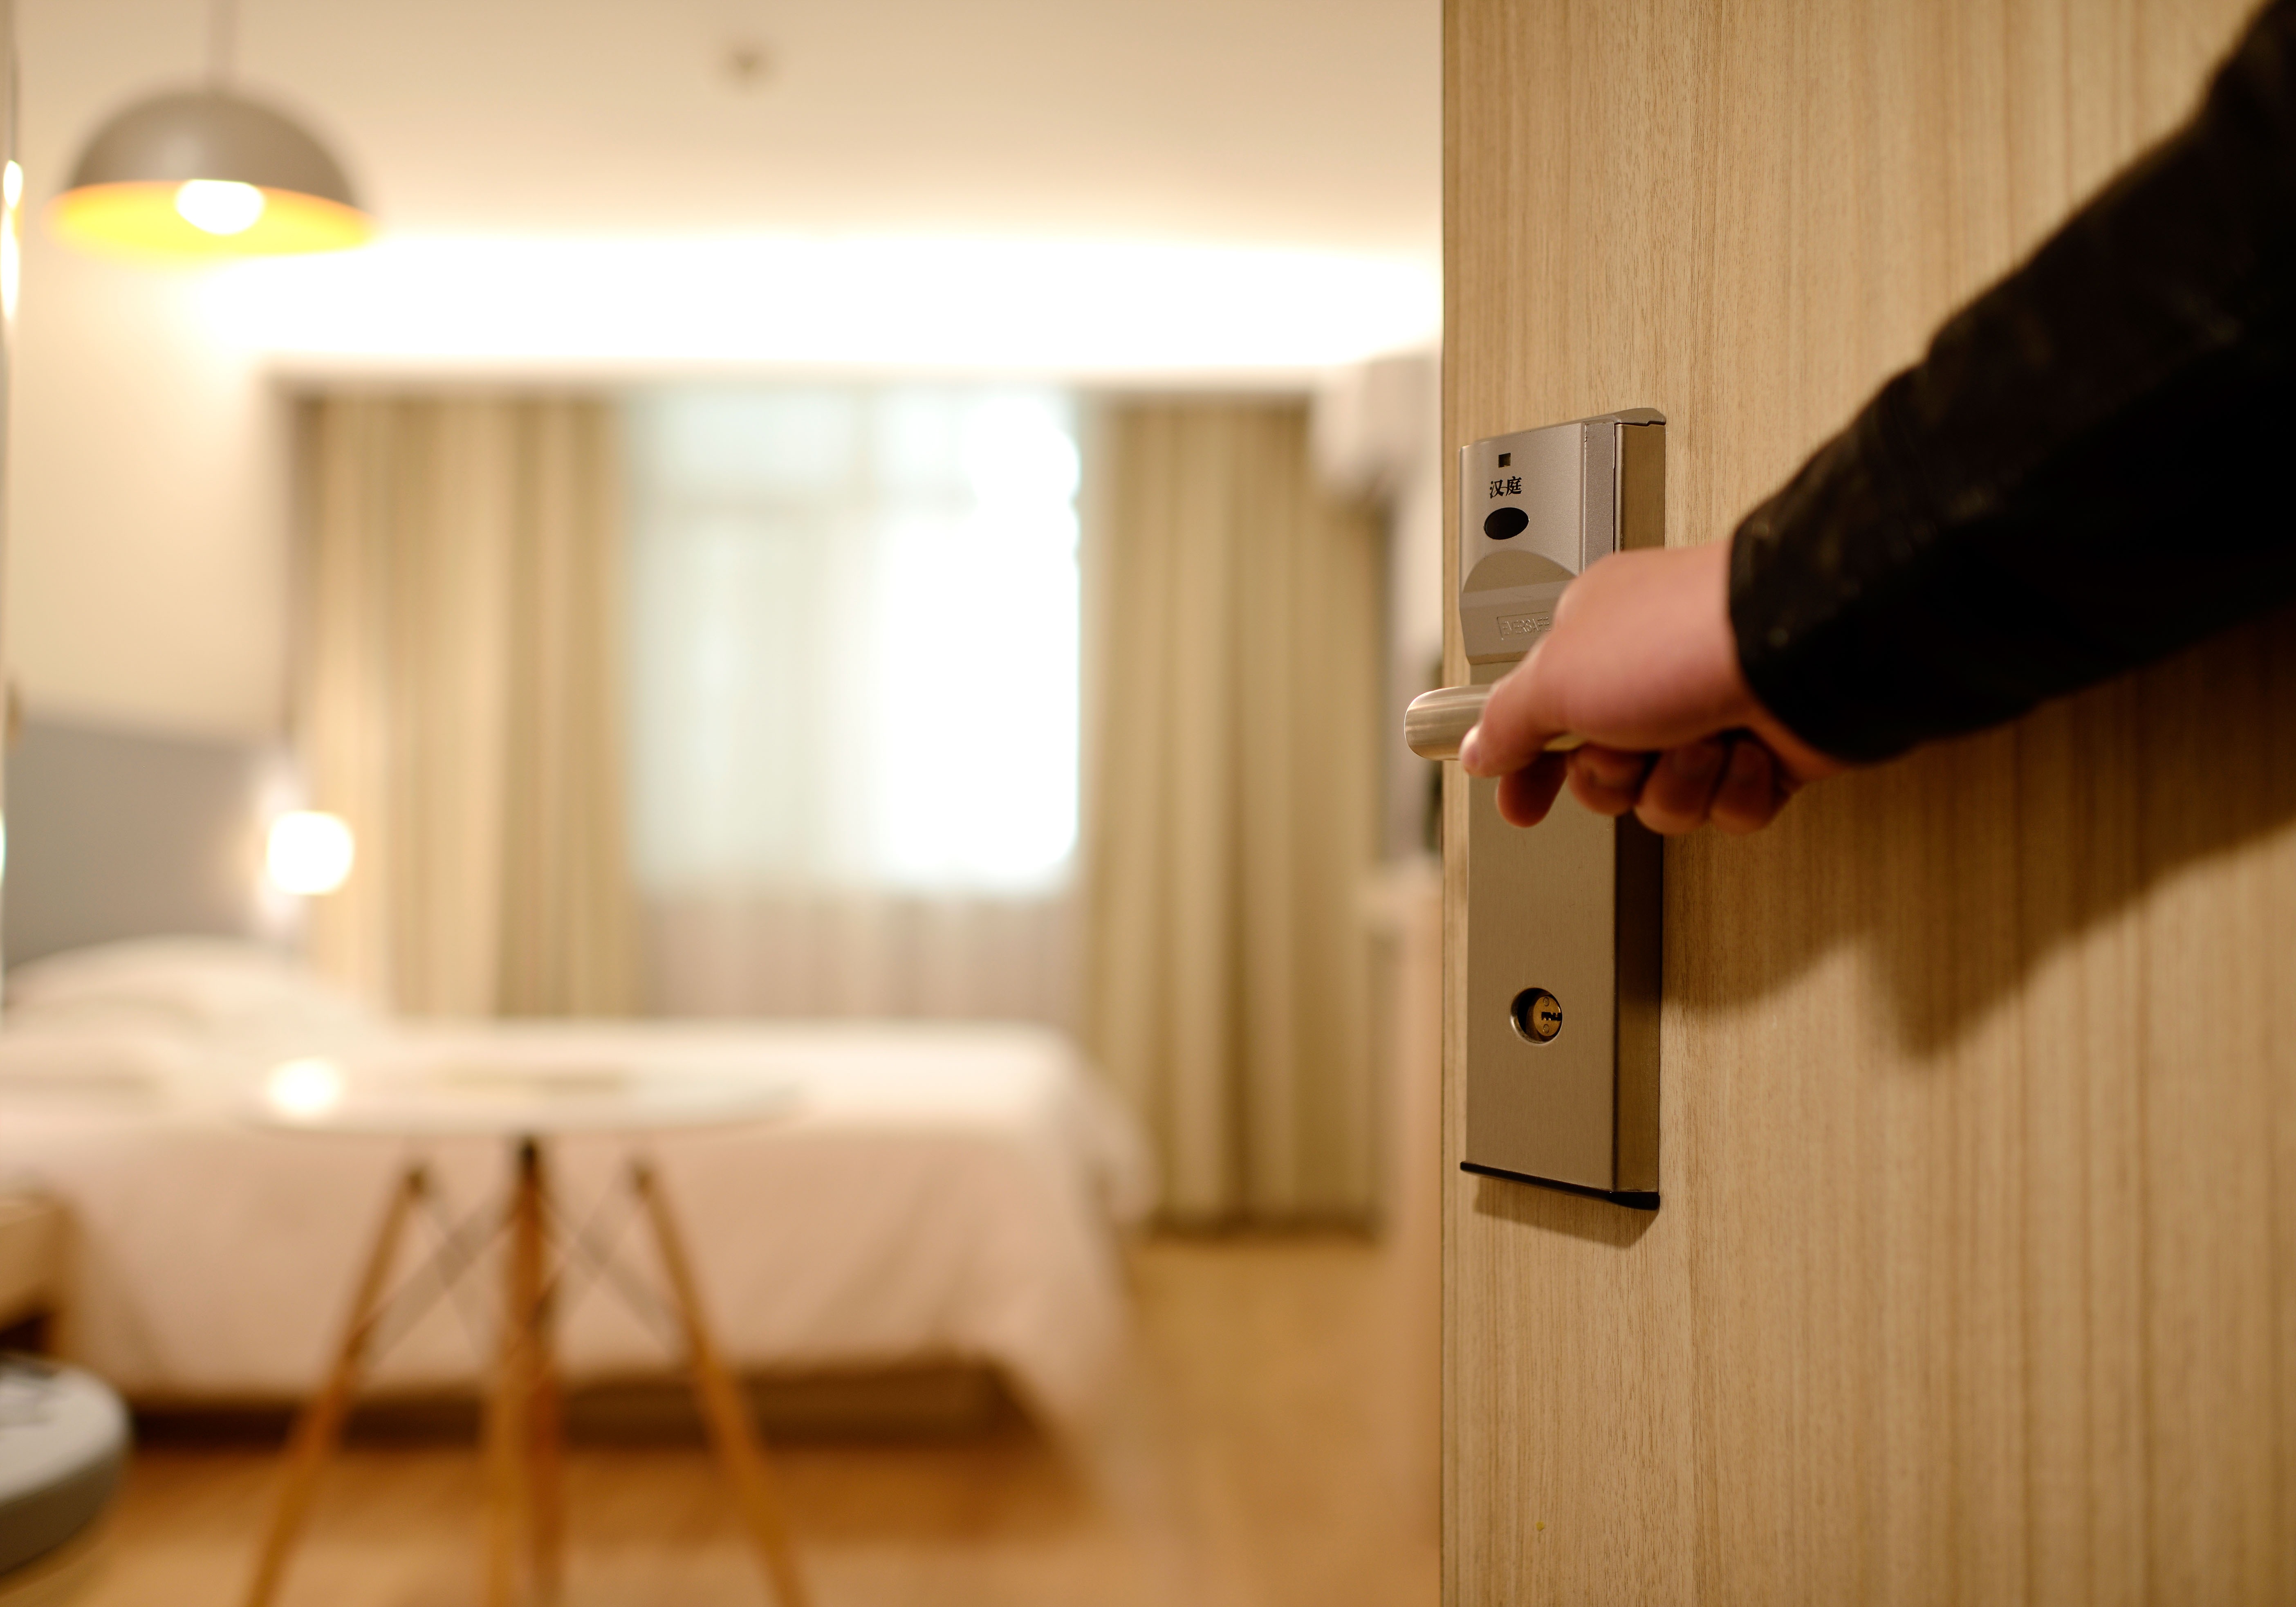
wood, floor, home, ceiling, entrance, furniture, room, lighting, door, interior design, design, hotel, new, welcome, guest room, window covering